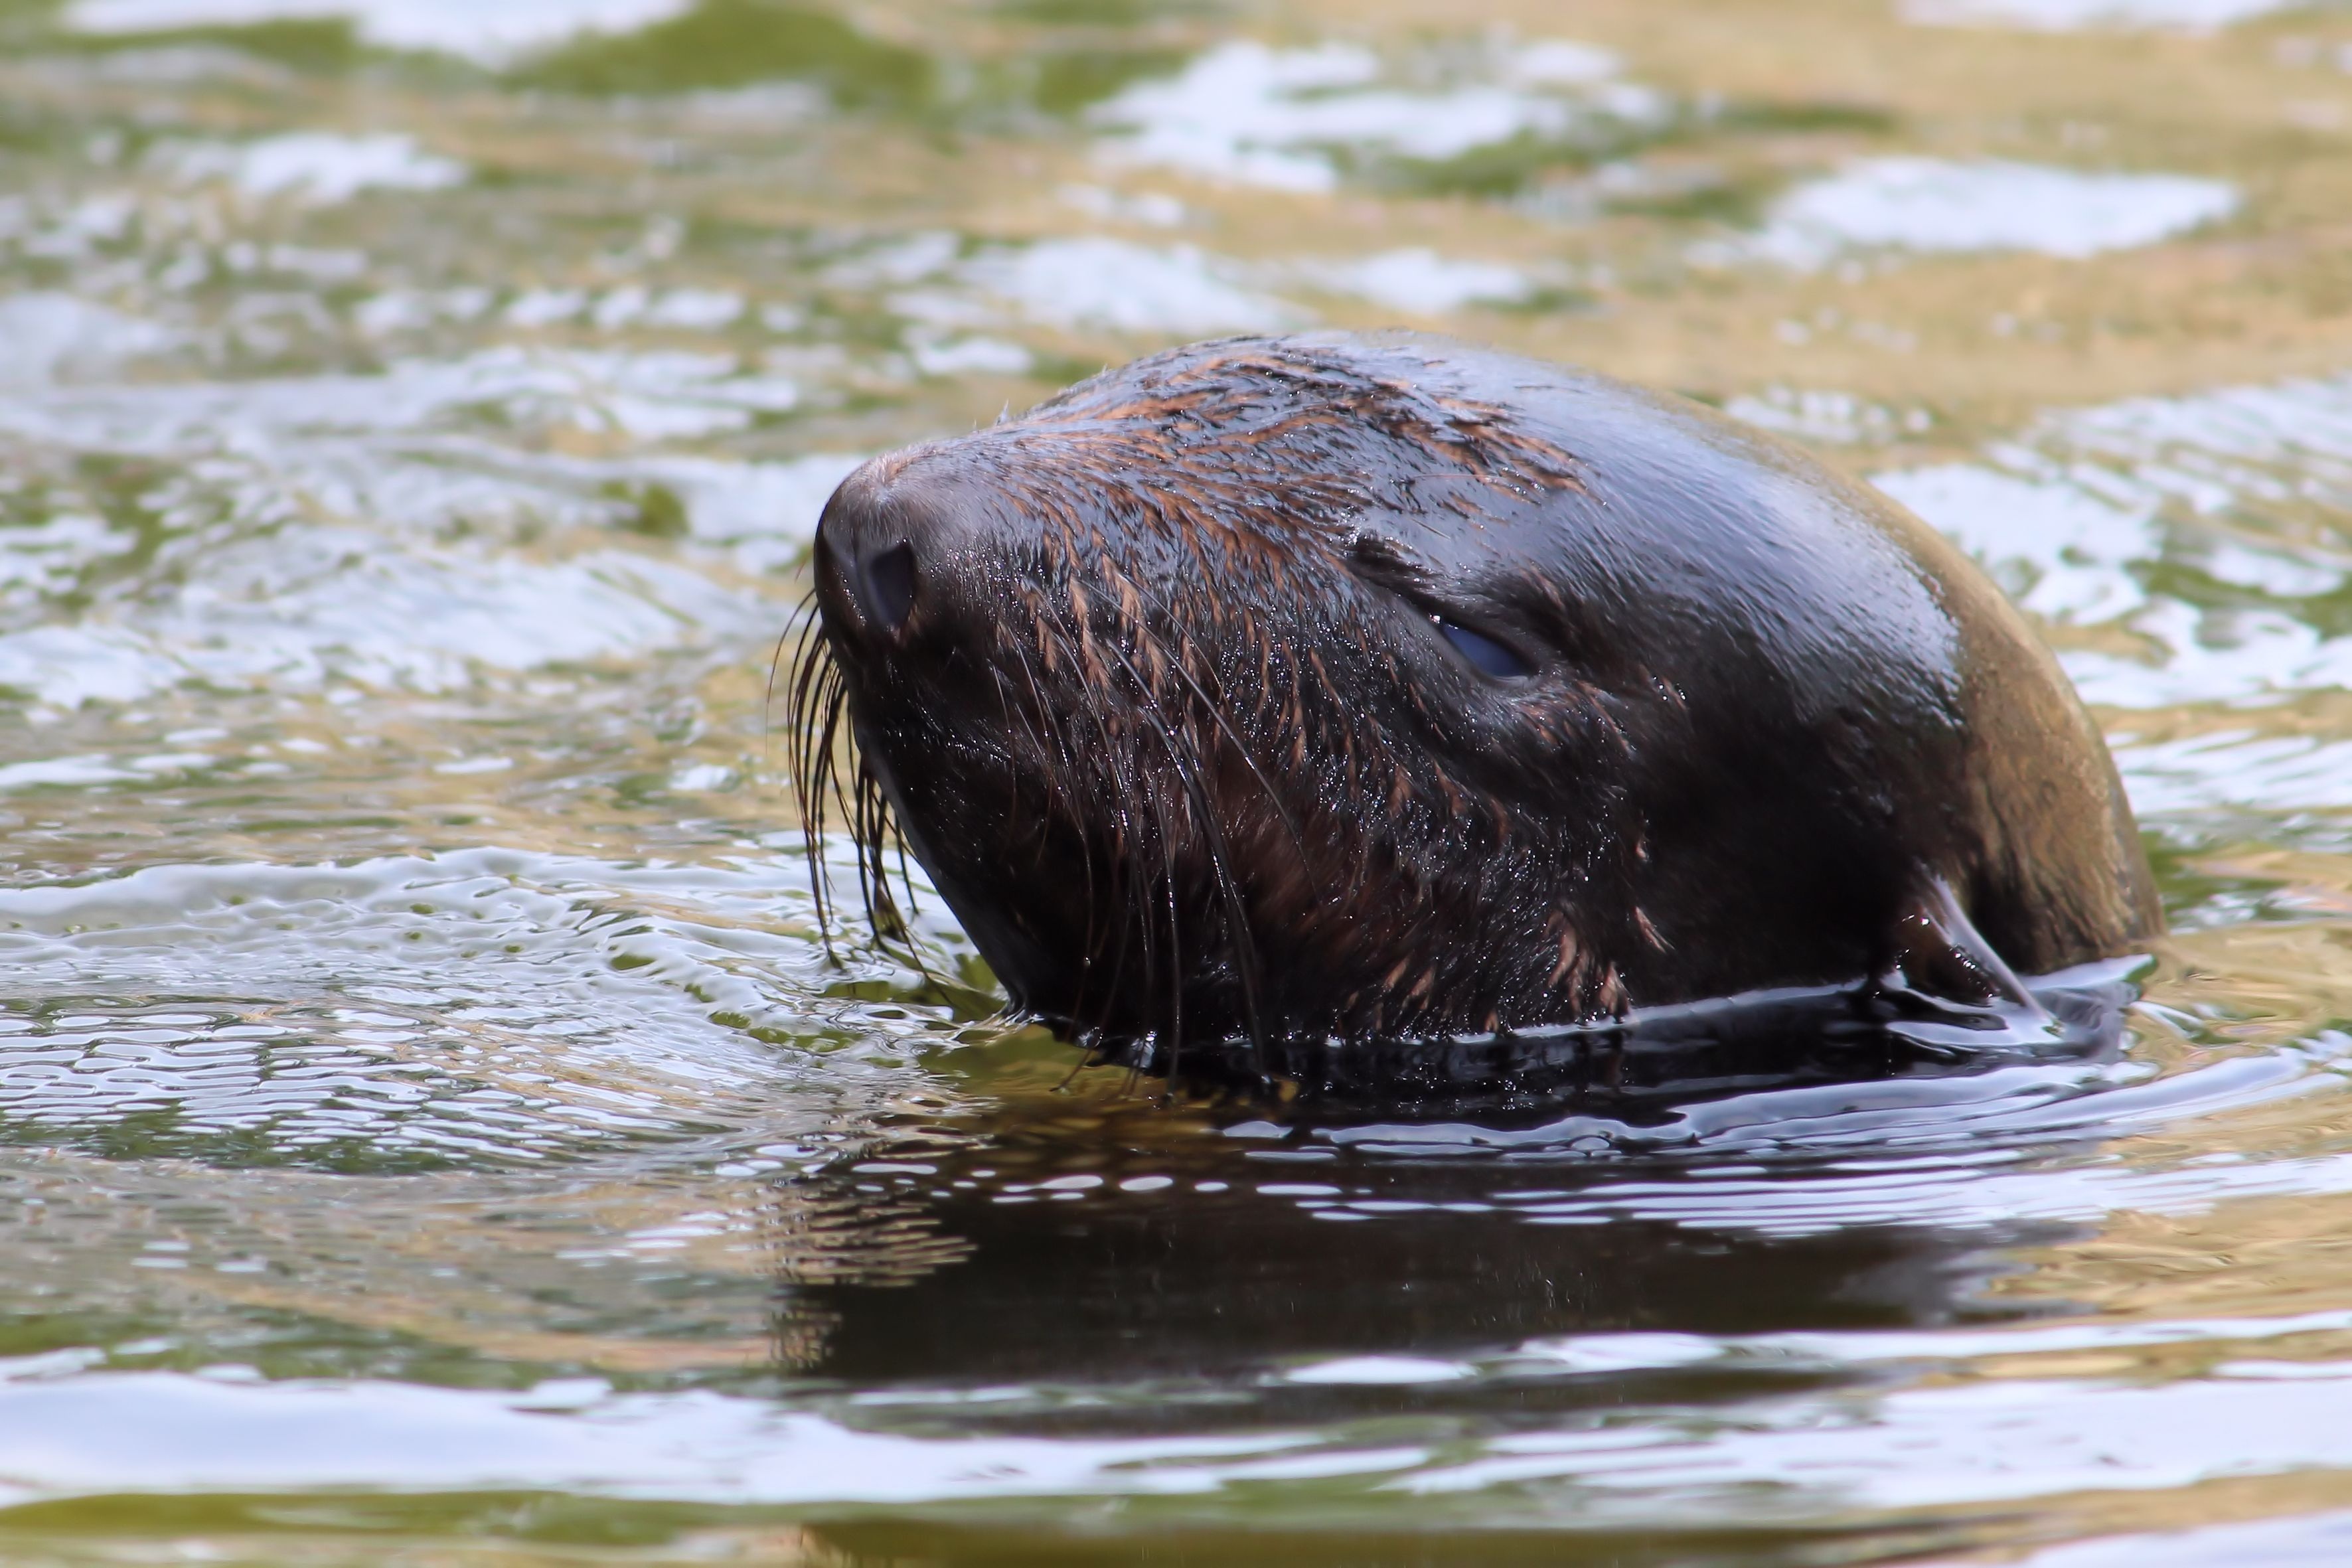
wildlife, zoo, mammal, fauna, sea lion, seals, vertebrate, berlin, otter, animal world, hippopotamus, harbor seal, marine mammals, marine mammal